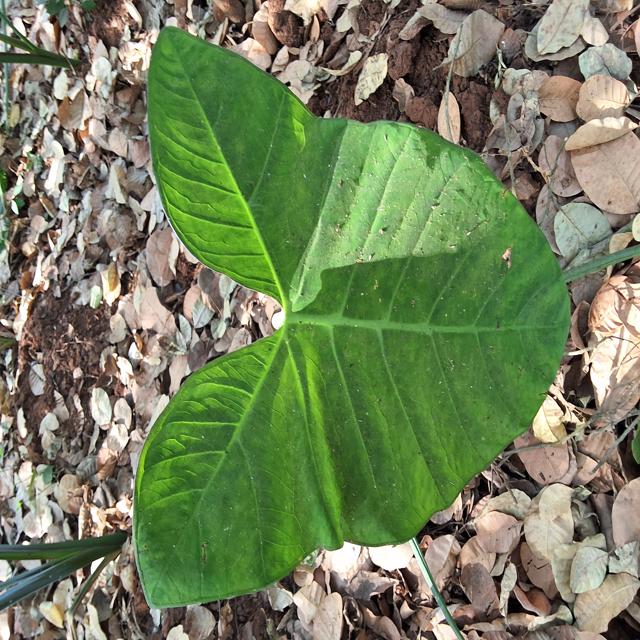
Label: Healthy